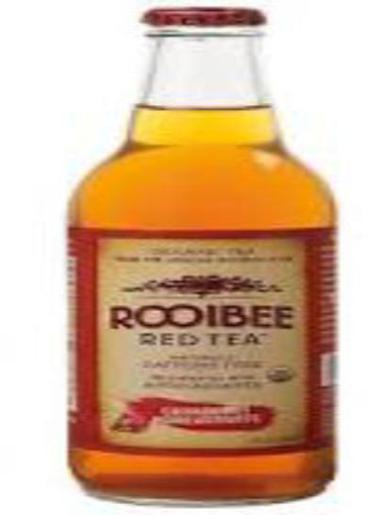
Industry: Food